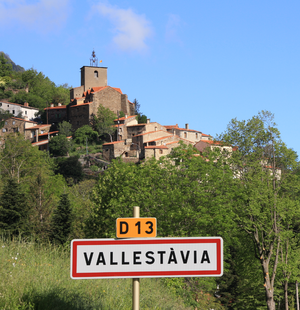
Baillestavy
Baillestavy
Baillestavy
Baillestavy er en kommune i departementet Pyrénées-Orientales i Sydfrankrig.